Cosmic Egg

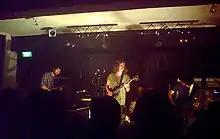
The second lineup of Wolfmother performing for the first time at The Valley Studios, Brisbane on 6 February 2009.

After a number of rumours regarding new members, Wolfmother re-appeared in February 2009, performing under the alias "White Feather"; two low-key gigs were played on 6 February at The Valley Studios, Brisbane and 8 February at Oxford Art Factory, Sydney with new musicians accompanying Stockdale. Following the performances the new members of Wolfmother, who had officially joined the band on 5 January 2009, were confirmed as guitarist Aidan Nemeth, bassist and keyboardist Ian Peres and drummer Dave "Acosta" Atkins, and a new song called "Pilgrim" was mentioned. Other songs debuted at the two low-key comeback performances included "White Feather", "Phoenix", "Far Away" and "10,000 Ft.", complemented by the previously performed "Back Round" and "The Violence of the Sun". In an interview with Triple J in February, Stockdale mentioned a number of songs being considered for the new album, namely "Pilgrim", "Phoenix", "Back Round", "The Violence of the Sun" and the previously unmentioned "Sun Dial". He also revealed that there were 17 new songs written for the album, recording for which was due to begin in March, which he described as "heavy" and "riff driven".